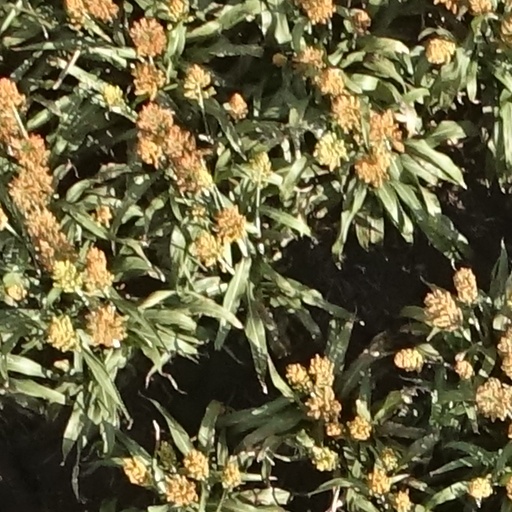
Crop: sorghum